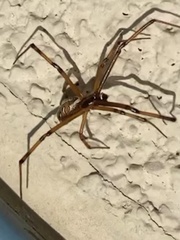
Species: Lactrodectus_hesperus